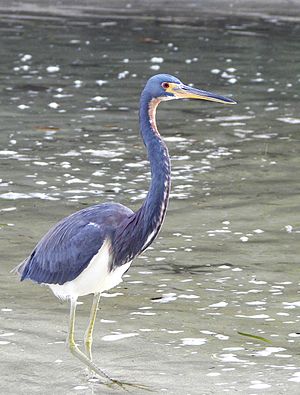
Trefarvet hejre
Trefarvet hejre er en fugleart, der lever ved Amerikas varme kyster.